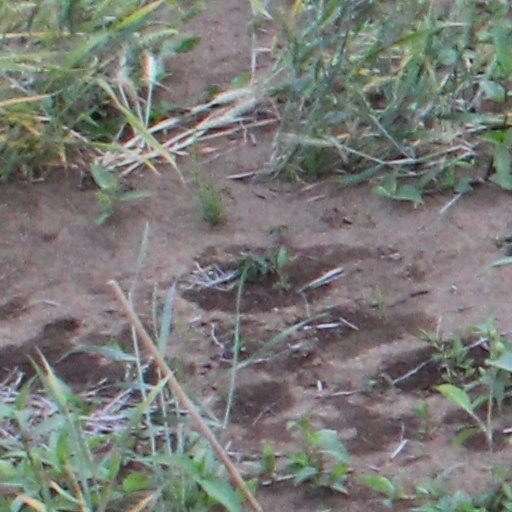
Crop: wheat